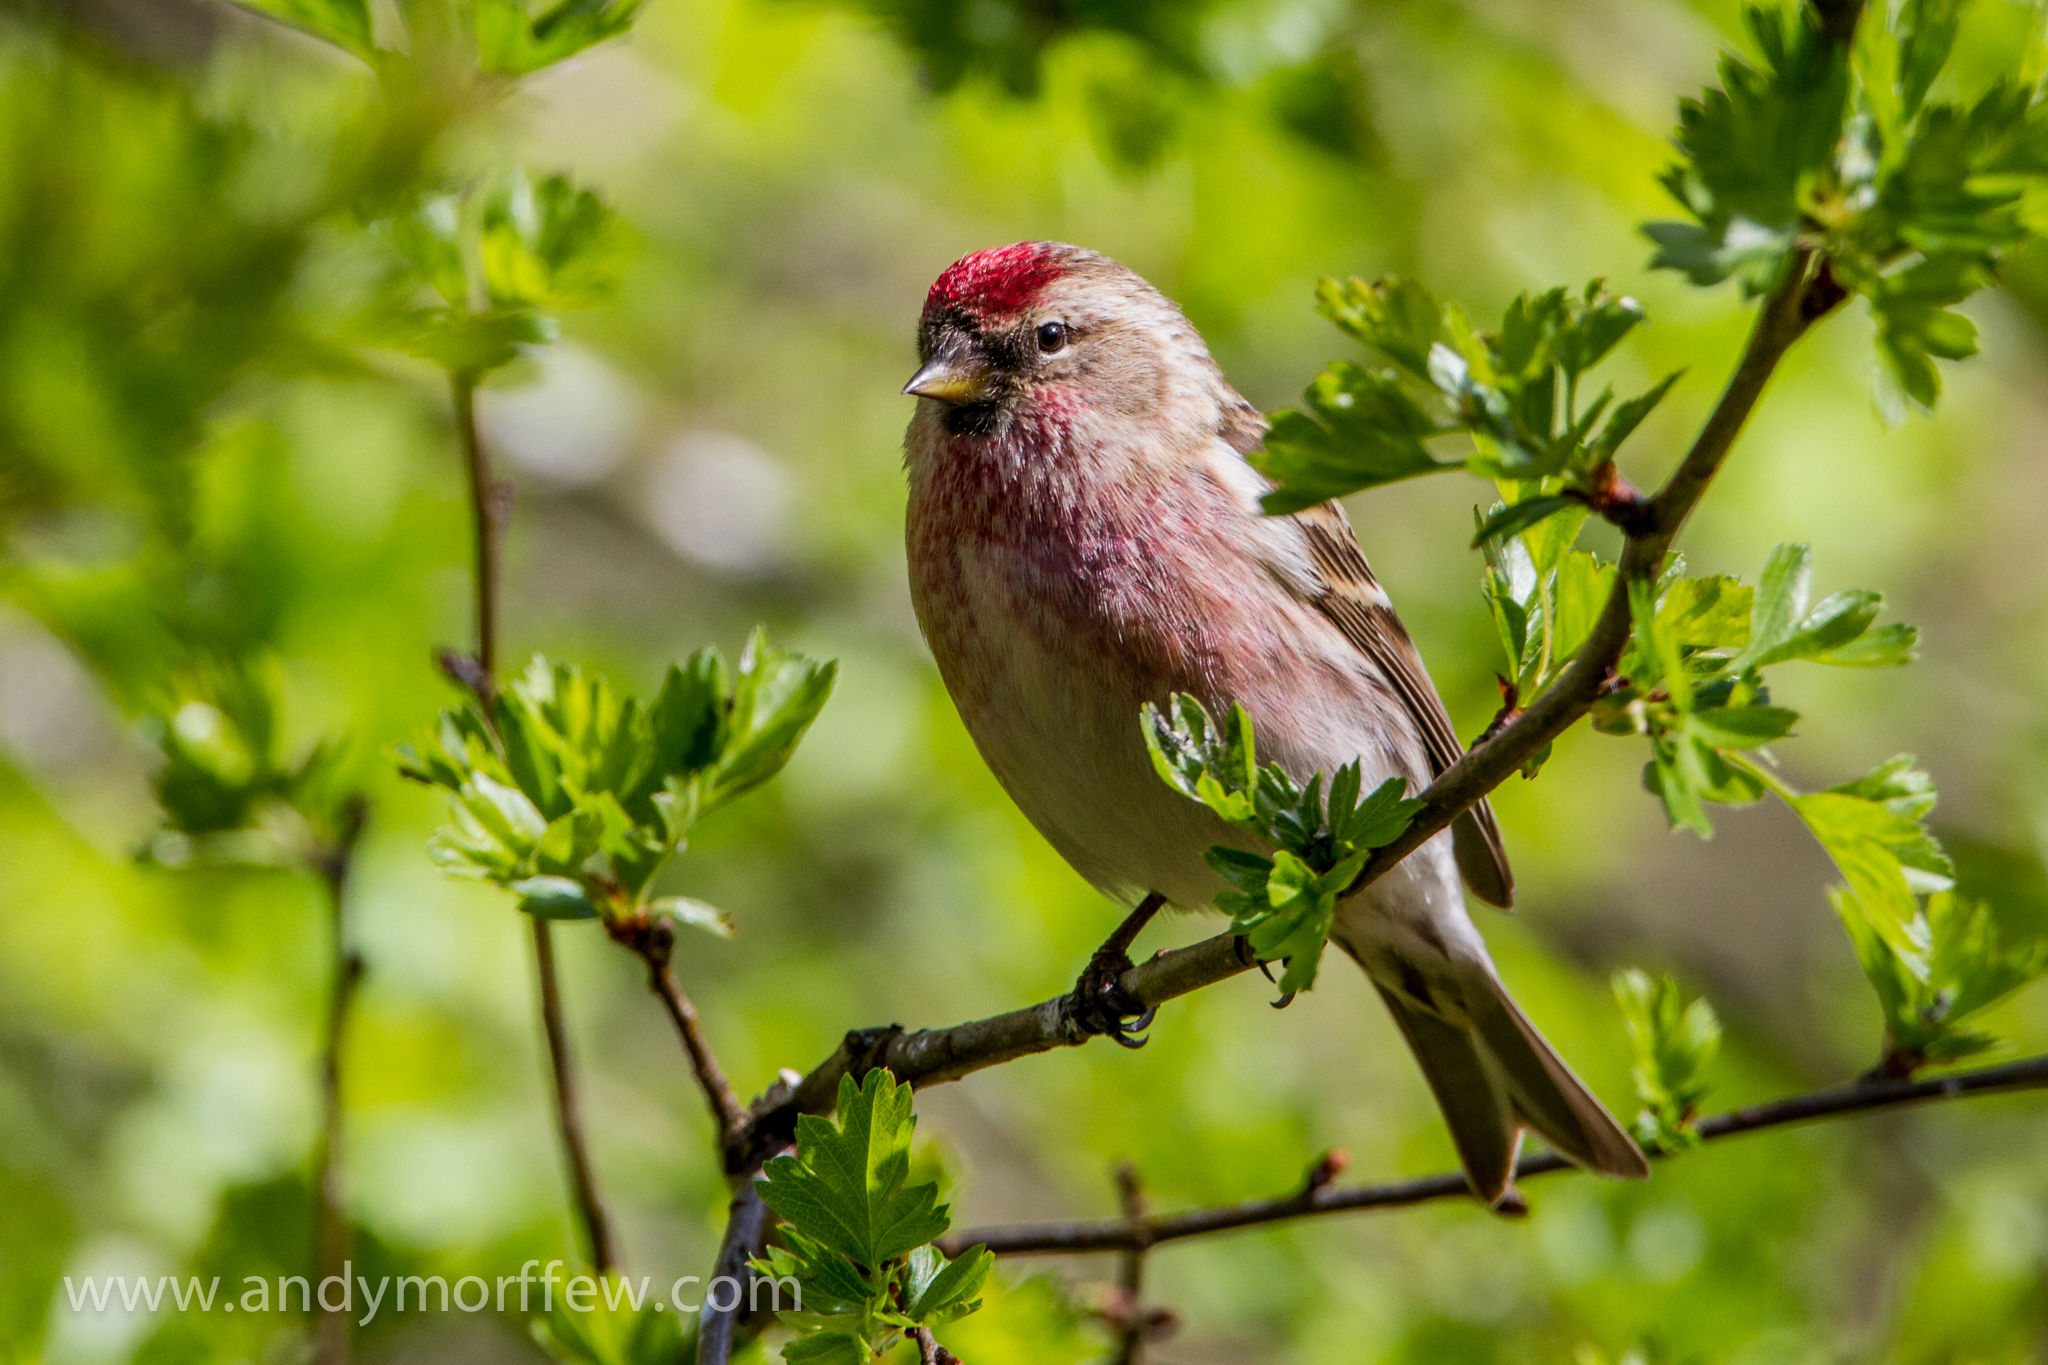
nature, branch, bird, flower, wildlife, beak, botany, flora, fauna, vertebrate, sparrow, finch, andymorffew, morffew, naturethroughthelens, hampshire, blashfordlakes, redpoll, old world flycatcher, perching bird, nightingale